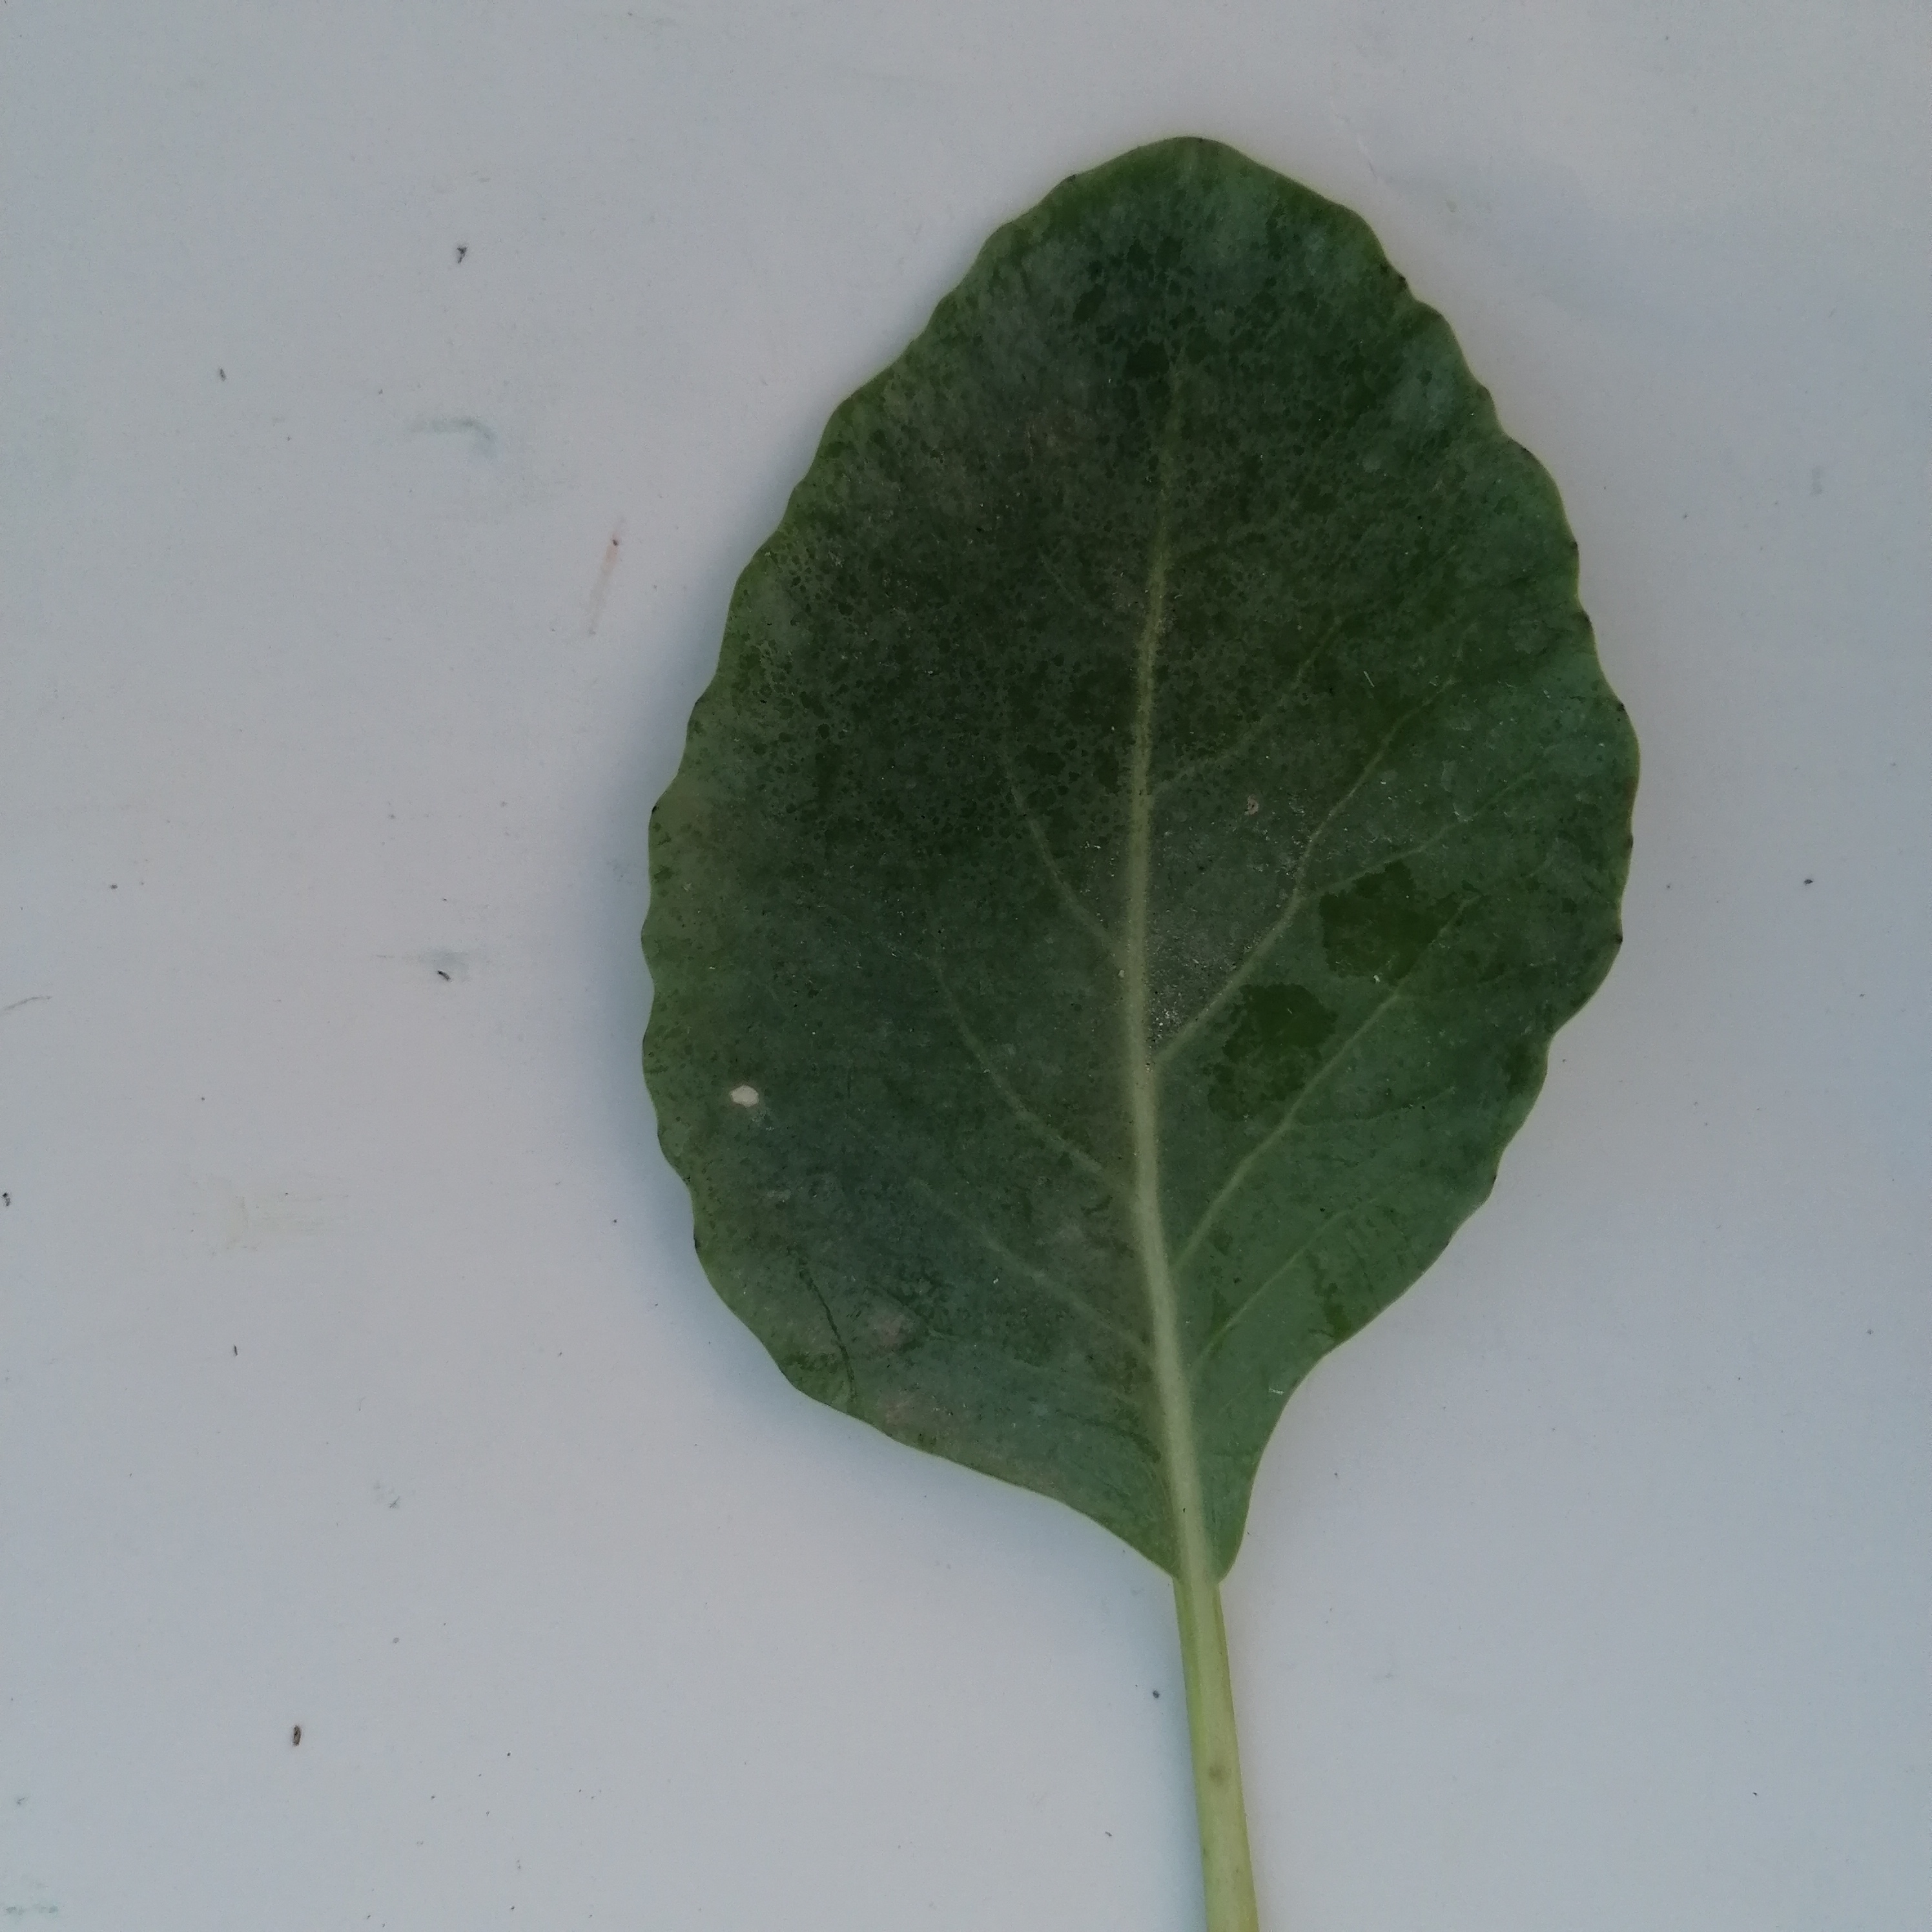
Label: Healthy